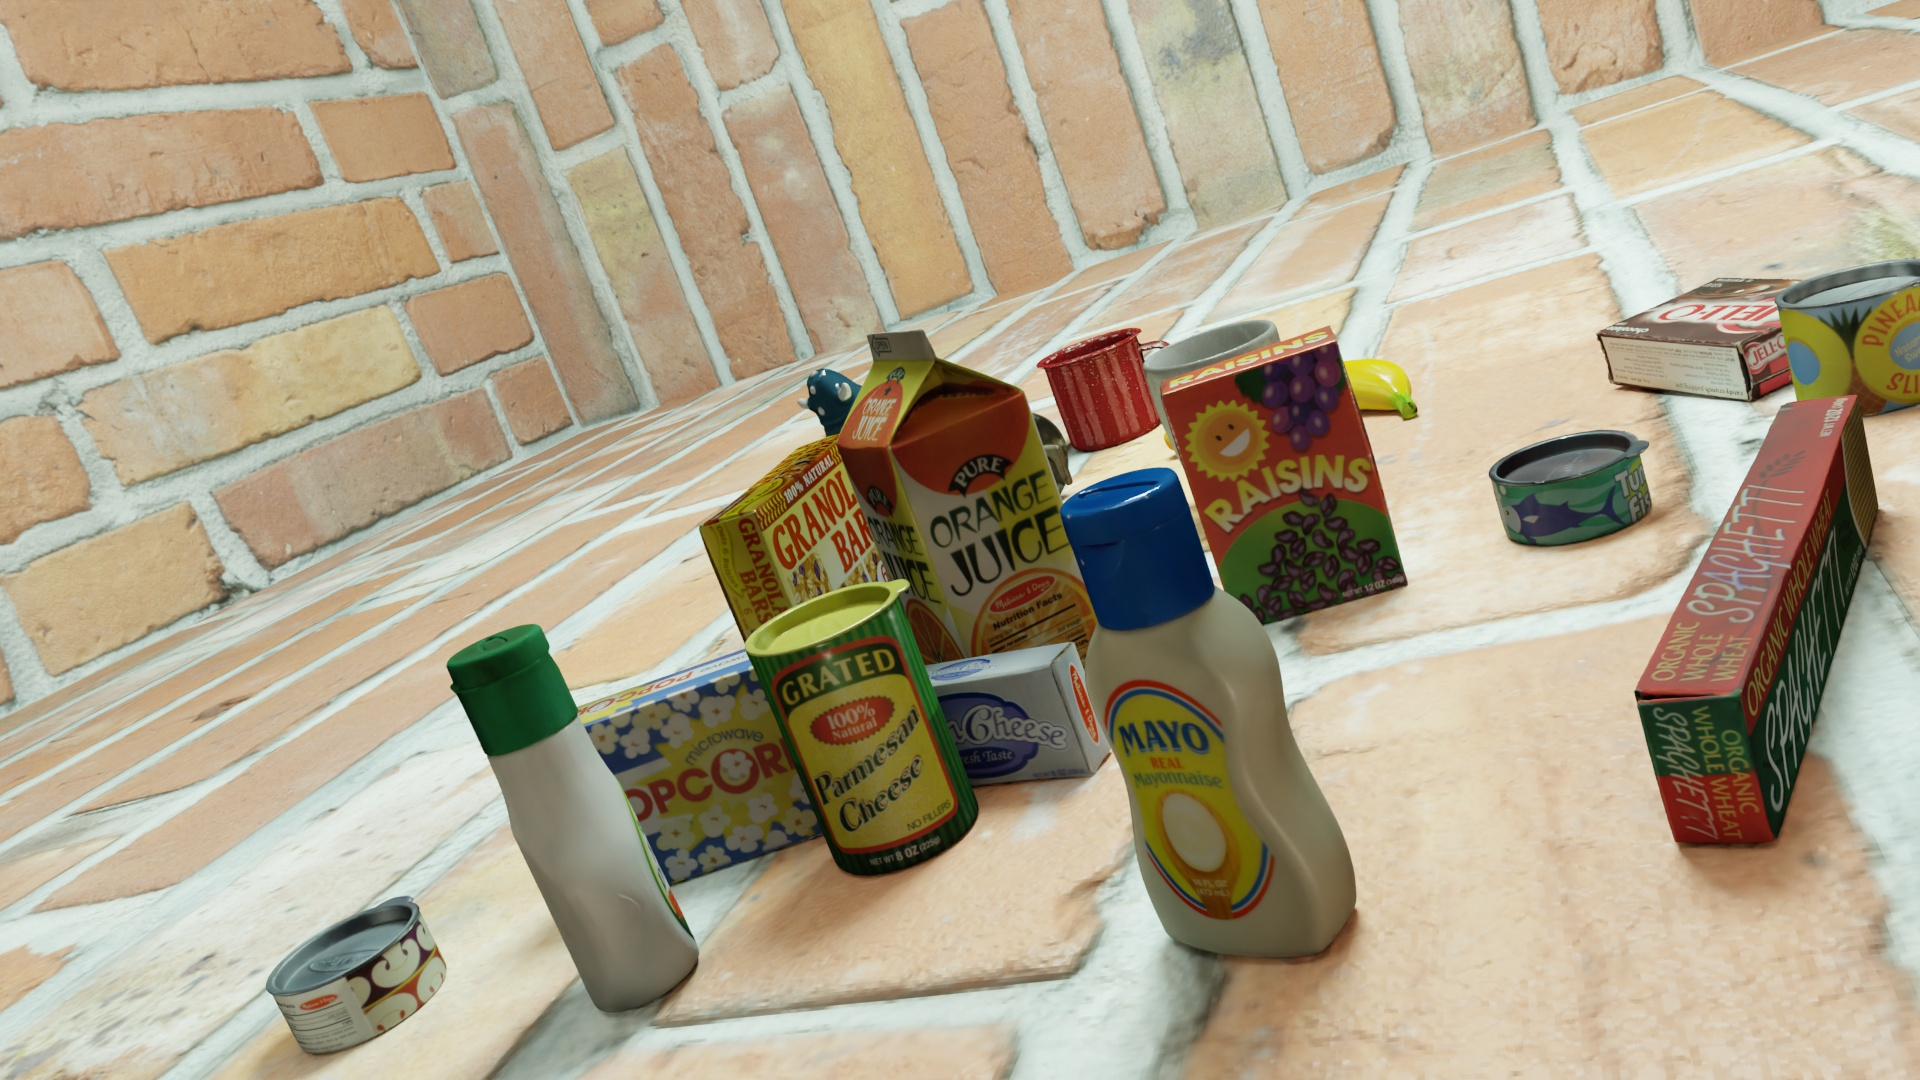
Question:
What are the eight normalized (x, y) image coordinates between 0 and 1 of the cuboid corners for the can of peas and carrots with the vibrant green polka dot label? Your answer should be a list of normalized (x, y) image coordinates between 0 and 1 with bottom face first then top face, all counter-clockwise.
Answer: [(0.363542, 0.712037), (0.308333, 0.778704), (0.344271, 0.788889), (0.401042, 0.717593), (0.341667, 0.623148), (0.283854, 0.685185), (0.31875, 0.689815), (0.378125, 0.623148)]